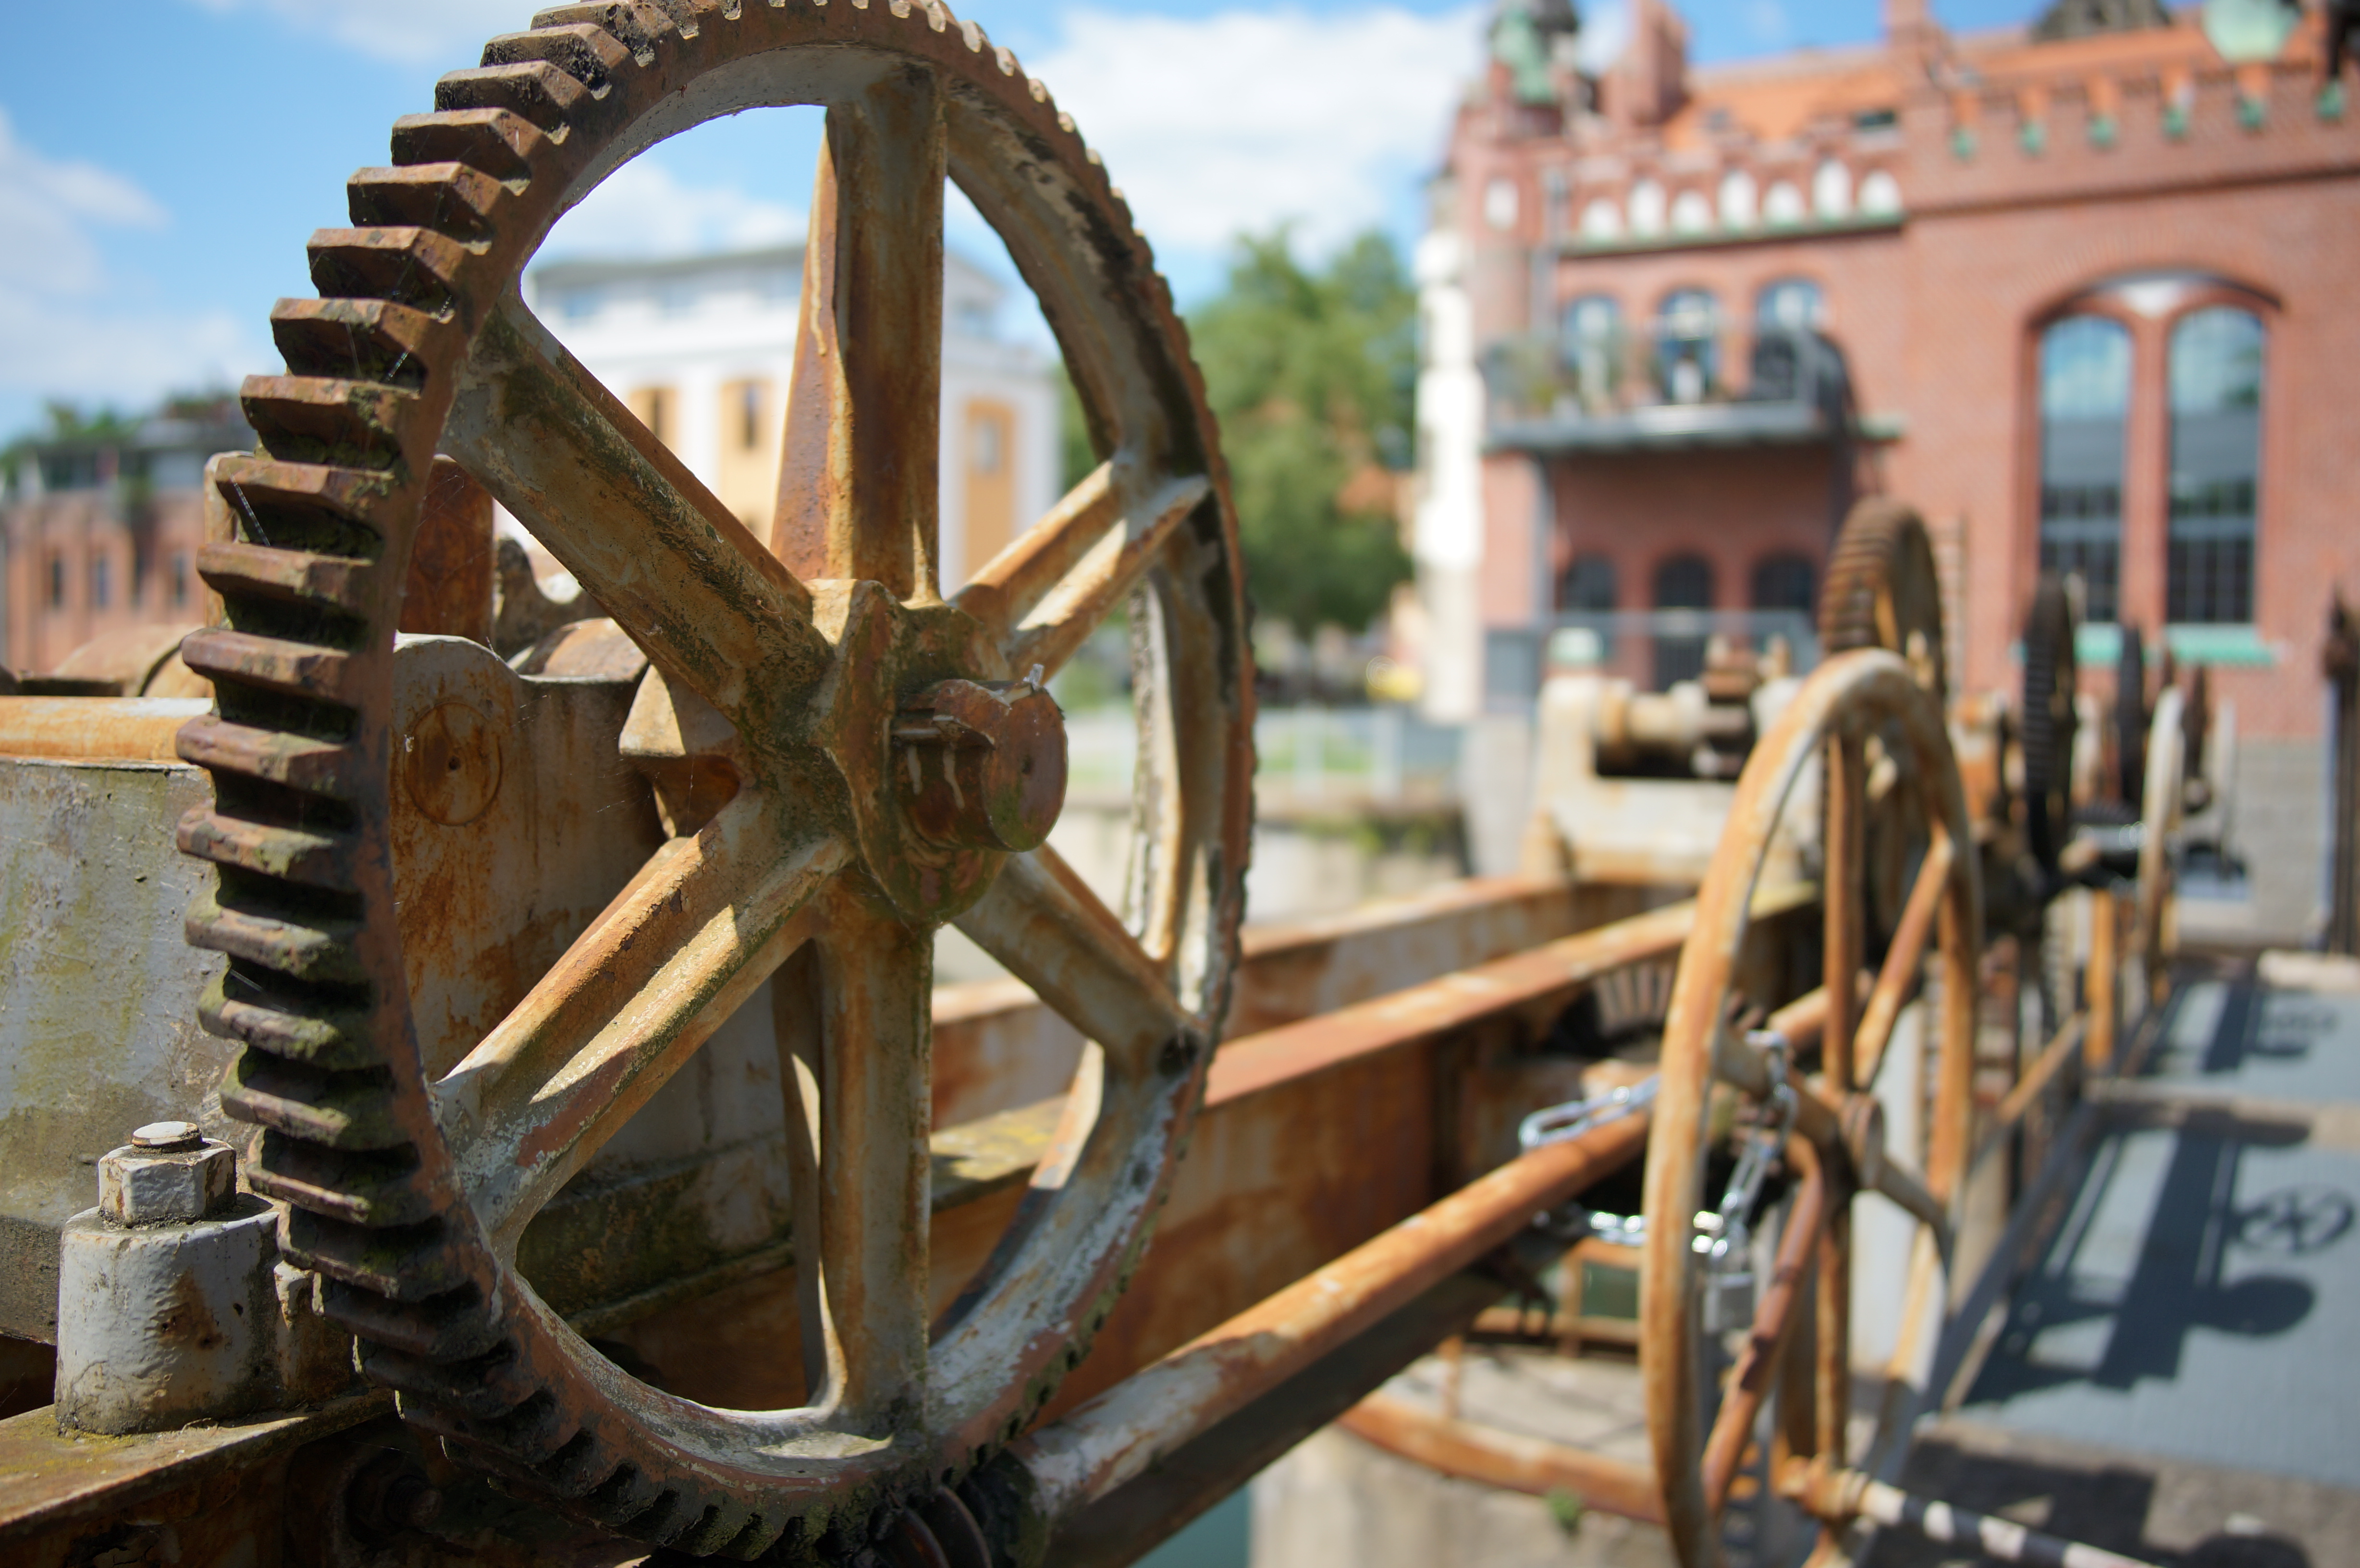
wood, wheel, vehicle, 2016, sculpture, germany, deutschland, samyang, sony, iron, tourist attraction, nex, nex6, brandenburg, 21mm, lenstagged, samyang21mm114umccse, samyang21mm, steffenzahn, cottbus